Cross Insurance Arena

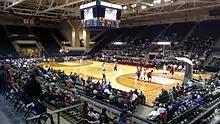
The Maine Red Claws playing a game at the renovated arena.

In October 2010, a task force voted to fund renovations costing $27 to $29 million. The renovations will include addition of premium seating, as well as upgrades to the locker rooms, an increased number of restrooms, and other improvements. The renovations would add just over 34,000 square feet to the building. It required approval by both the then-civic center board and approval of a bond issue by county voters.